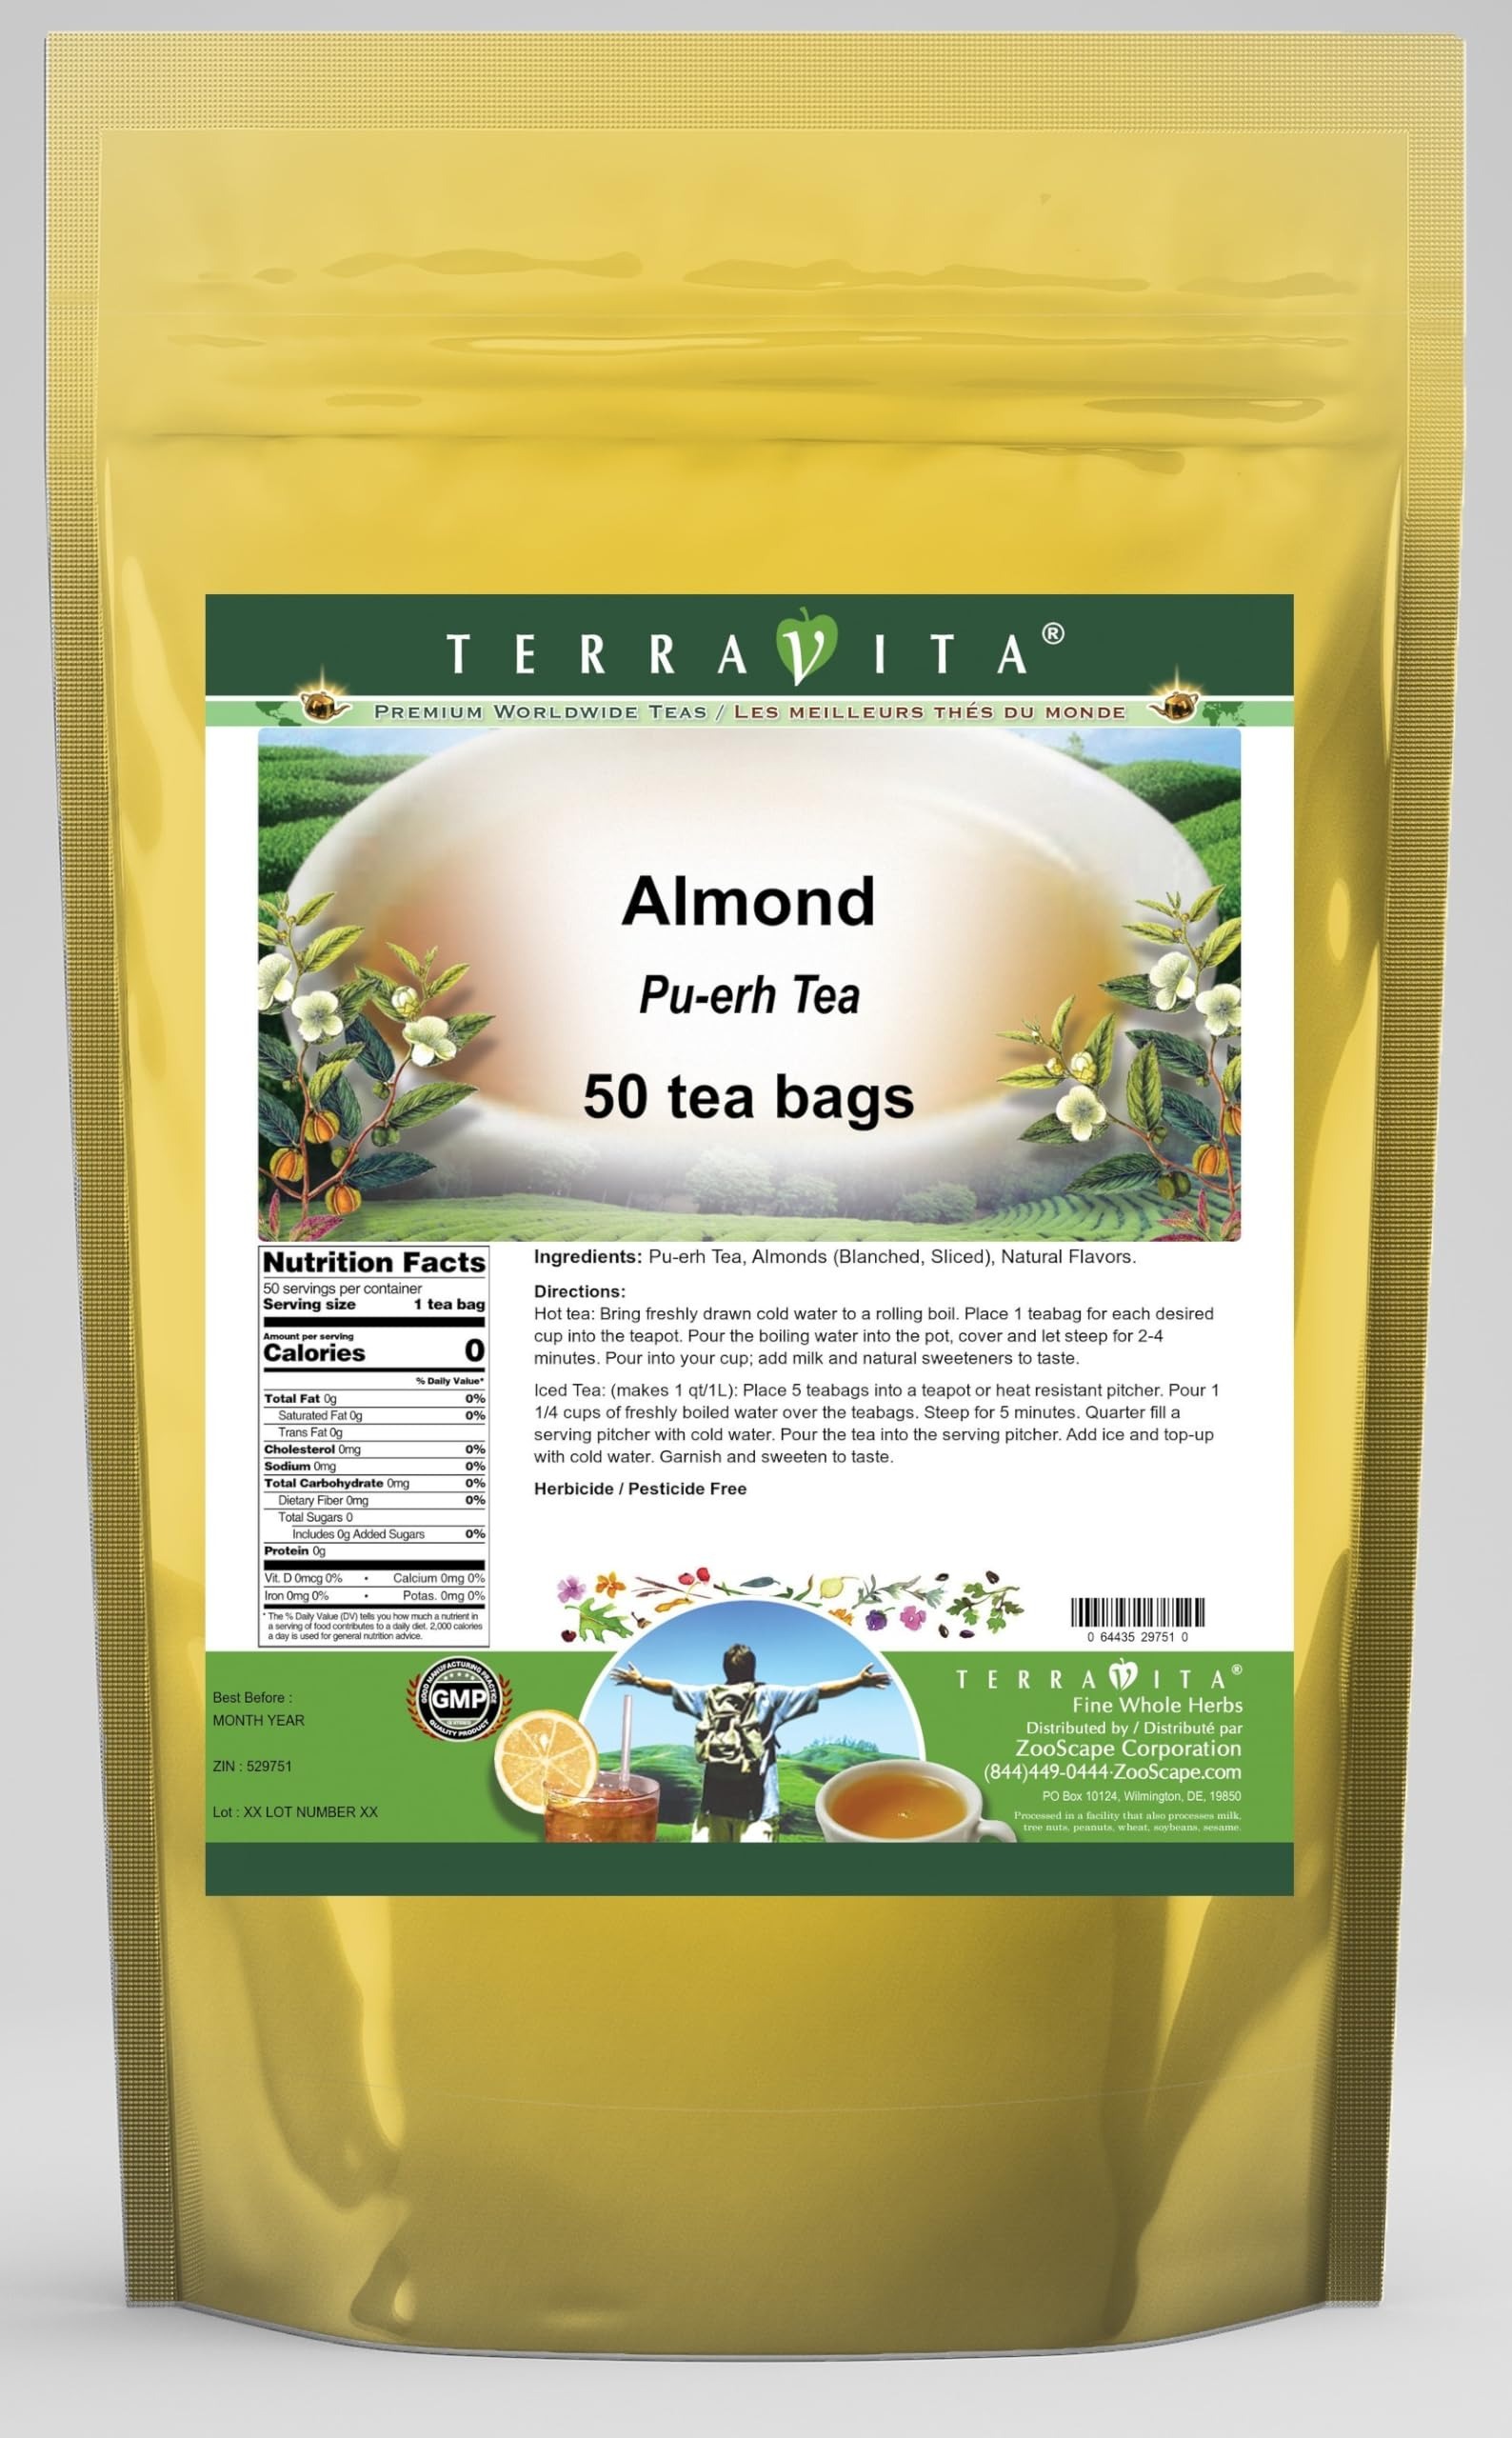
Item Name: Almond Pu-erh Tea (50 tea bags, ZIN: 529751) - 2 Pack
Bullet Point 1: Our Almond Pu-erh Tea is a terrific flavored Pu-erh tea you will enjoy anytime! - Ingredients: Pu-erh tea, Almonds (Blanched, Sliced) and natural almond flavor.
Bullet Point 2: No fillers.
Bullet Point 3: Manufacturer: TerraVita
Bullet Point 4: Size: 50 tea bags
Bullet Point 5: Pu-erh Tea Bags - Packed in a convenient upright pouch!
Product Description: Our Almond Pu-erh Tea is a terrific flavored Pu-erh tea you will enjoy anytime! - Ingredients: Pu-erh tea, Almonds (Blanched, Sliced) and natural almond flavor. - Hot tea brewing method: Bring freshly drawn cold water to a rolling boil. Place 1 teabag for each desired cup into the teapot. Pour the boiling water into the pot, cover and let steep for 2-4 minutes. Pour into your cup; add milk and natural sweeteners to taste. - Iced tea brewing method: (to make 1 liter/quart): Place 5 teabags into a teapot or heat resistant pitcher. Pour 1 1/4 cups of freshly boiled water over the teabags. Steep for 5 minutes. Quarter fill a serving pitcher with cold water. Pour the tea into the serving pitcher. Add ice and top-up with cold water. Garnish and sweeten to taste. - TerraVita is an exclusive line of premium-quality, natural source products that use only the finest, purest and most potent ingredients found around the world. TerraVita is hallmarked by the highest possible standards of purity, potency, stability and freshness. All of our products are prepared with the highest elements of quality control, from raw materials through the entire manufacturing process, up to and including the moment that the bottles or bags are sealed for freshness and shipped out to you. Our highest possible standards are certified by independent laboratories and backed by our personal guarantee. - TerraVita exists to meet and ensure your family's health and wellness without the harmful effects of chemicals and health products. We strive to make all of our products affordable and reliable and are constantly searching the market to maintain our affordability and to look for new ways to serve you and the ones you love. TerraVita has become a trusted household name for many families and can bring you and
Value: 100.0
Unit: Count

Price: 39.71